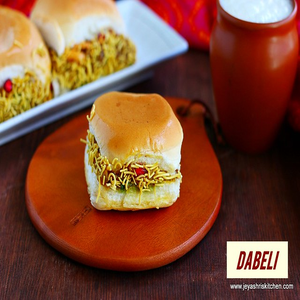
Dish: dabeli